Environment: real
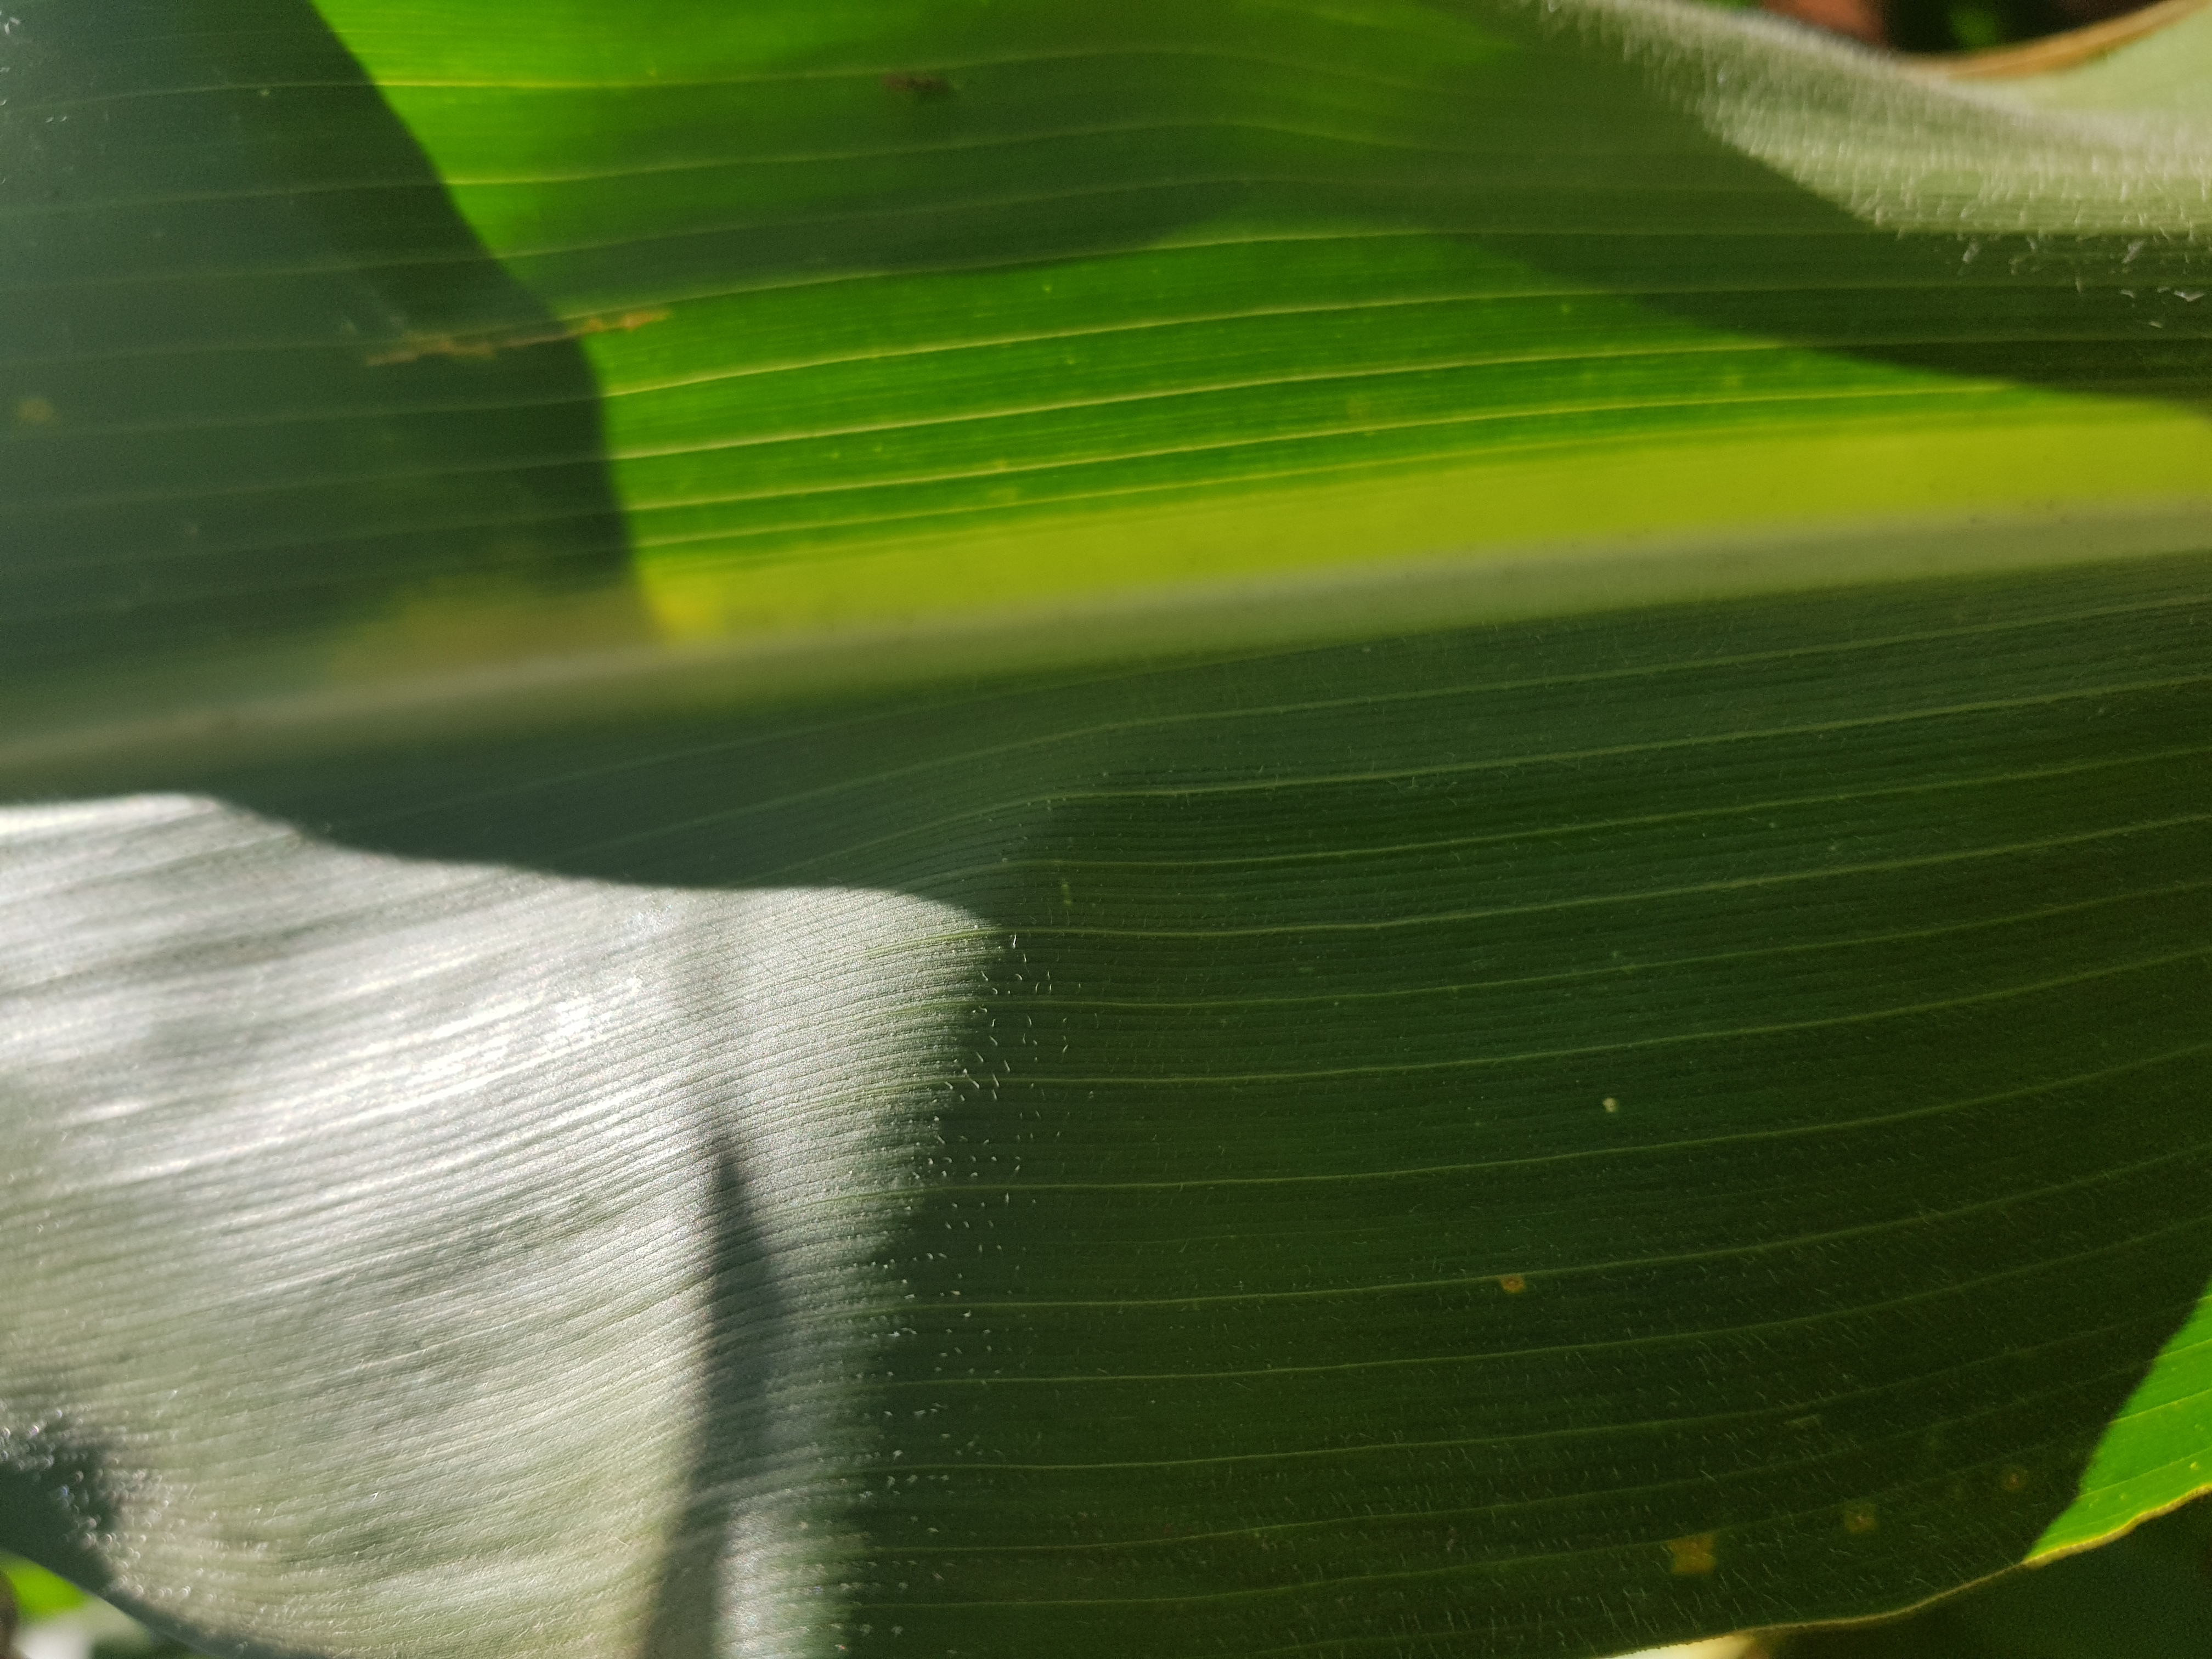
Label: gray_leaf_spot